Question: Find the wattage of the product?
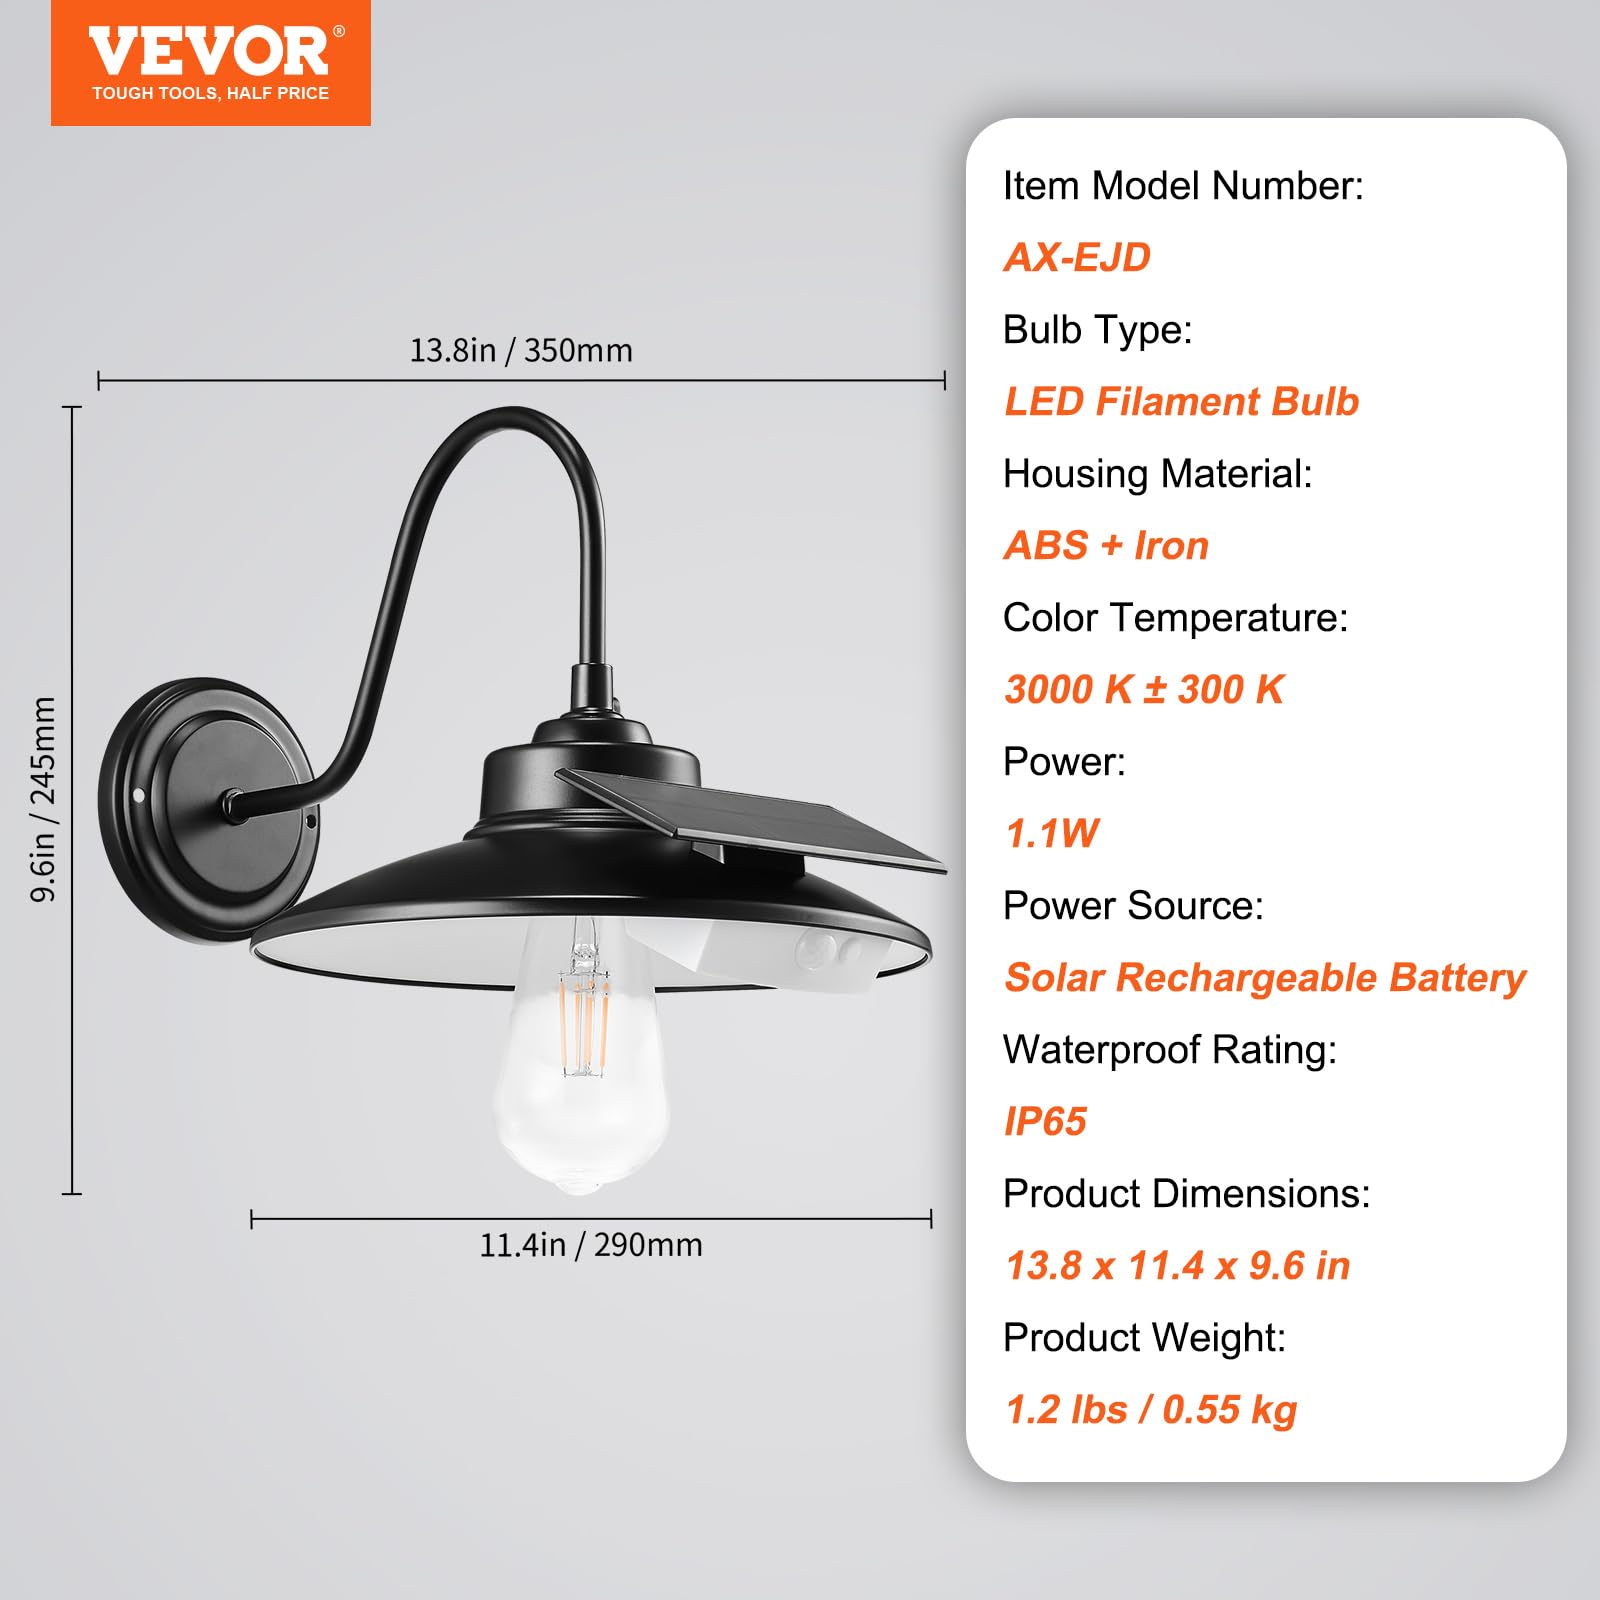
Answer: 1.1 watt